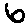
Label: 6